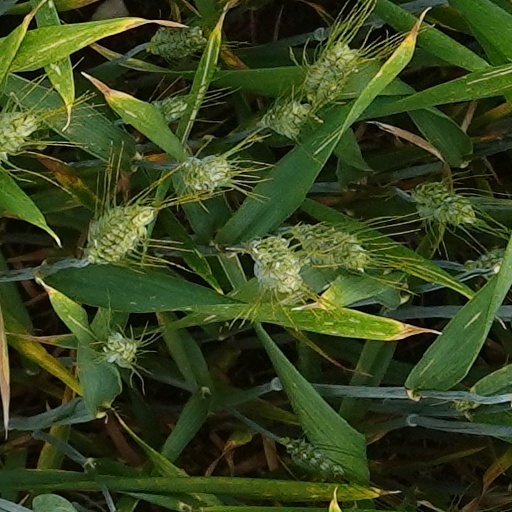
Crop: wheat